Coutolenc, California

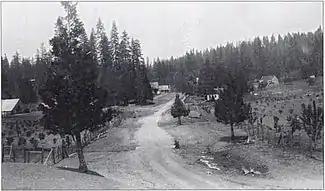
The village of 'Old Lovelock' in the 1860s

Coutolenc (alternatively Old Lovelock, Brownharts, and Musselmans) is a former settlement in Butte County, California, that was located northeast of Paradise.